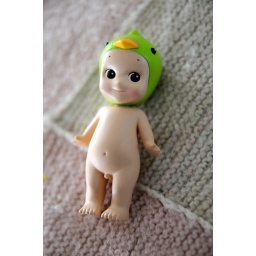
chirp ... he's new in the hen house